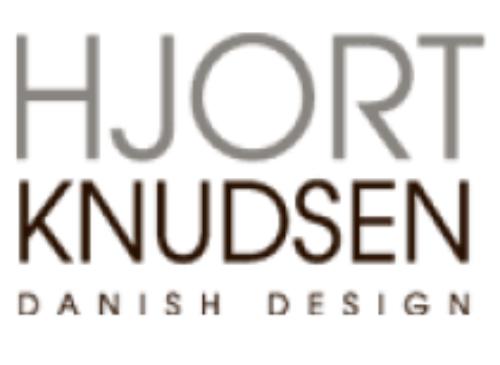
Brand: knudsen
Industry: Others